Platform supply vessel

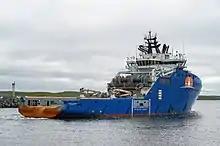
Anchor Handling Tug Supply (AHTS) vessel, "Horizon Arctic", with winches and open stern suitable for anchoring offshore platforms

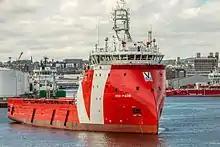
"VOS Pace", note the inverted bow

A primary function of a platform supply vessel is to transport supplies to the oil platform and return other cargoes to shore. Cargo tanks for drilling mud, pulverized cement, diesel fuel, potable and non-potable water, and chemicals used in the drilling process comprise the bulk of the cargo spaces. Fuel, water, and chemicals are almost always required by oil platforms. Certain other chemicals must be returned to shore for proper recycling or disposal, however, crude oil product from the rig is usually not a supply vessel cargo.